Underwater Demolition Team

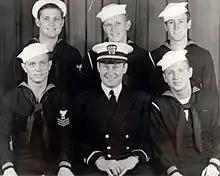
"NCDU 45"; Ensign Karnowski, Chief Carpenters Mate Conrad C. Millis, MMCB2 Lester Meyers and three gunners mates. The unit received a Presidential Unit Citation with Ens. Karnowski earning the Navy Cross & French Croix de Guerre with Palm, while MM2 Meyers received a Silver Star. Two men were wounded and one was killed.

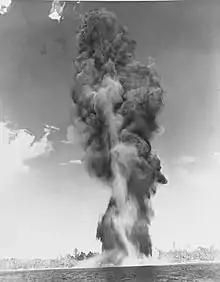
80-G-258013 At Morotai NCDU 21 with MacArthur's 7th Fleet makes a channel using 8 tons of explosives in a single blast. Debris was thrown 800 yards or nearly a half mile.

The Germans had constructed elaborate defenses on the French coast. These included steel posts driven into the beach and topped with explosive charges. Large 3-ton steel barricades, called Belgian Gates and hedgehogs, were placed throughout the tidal zone. Behind which was a network of reinforced coastal artillery, mortar and machine gun positions.